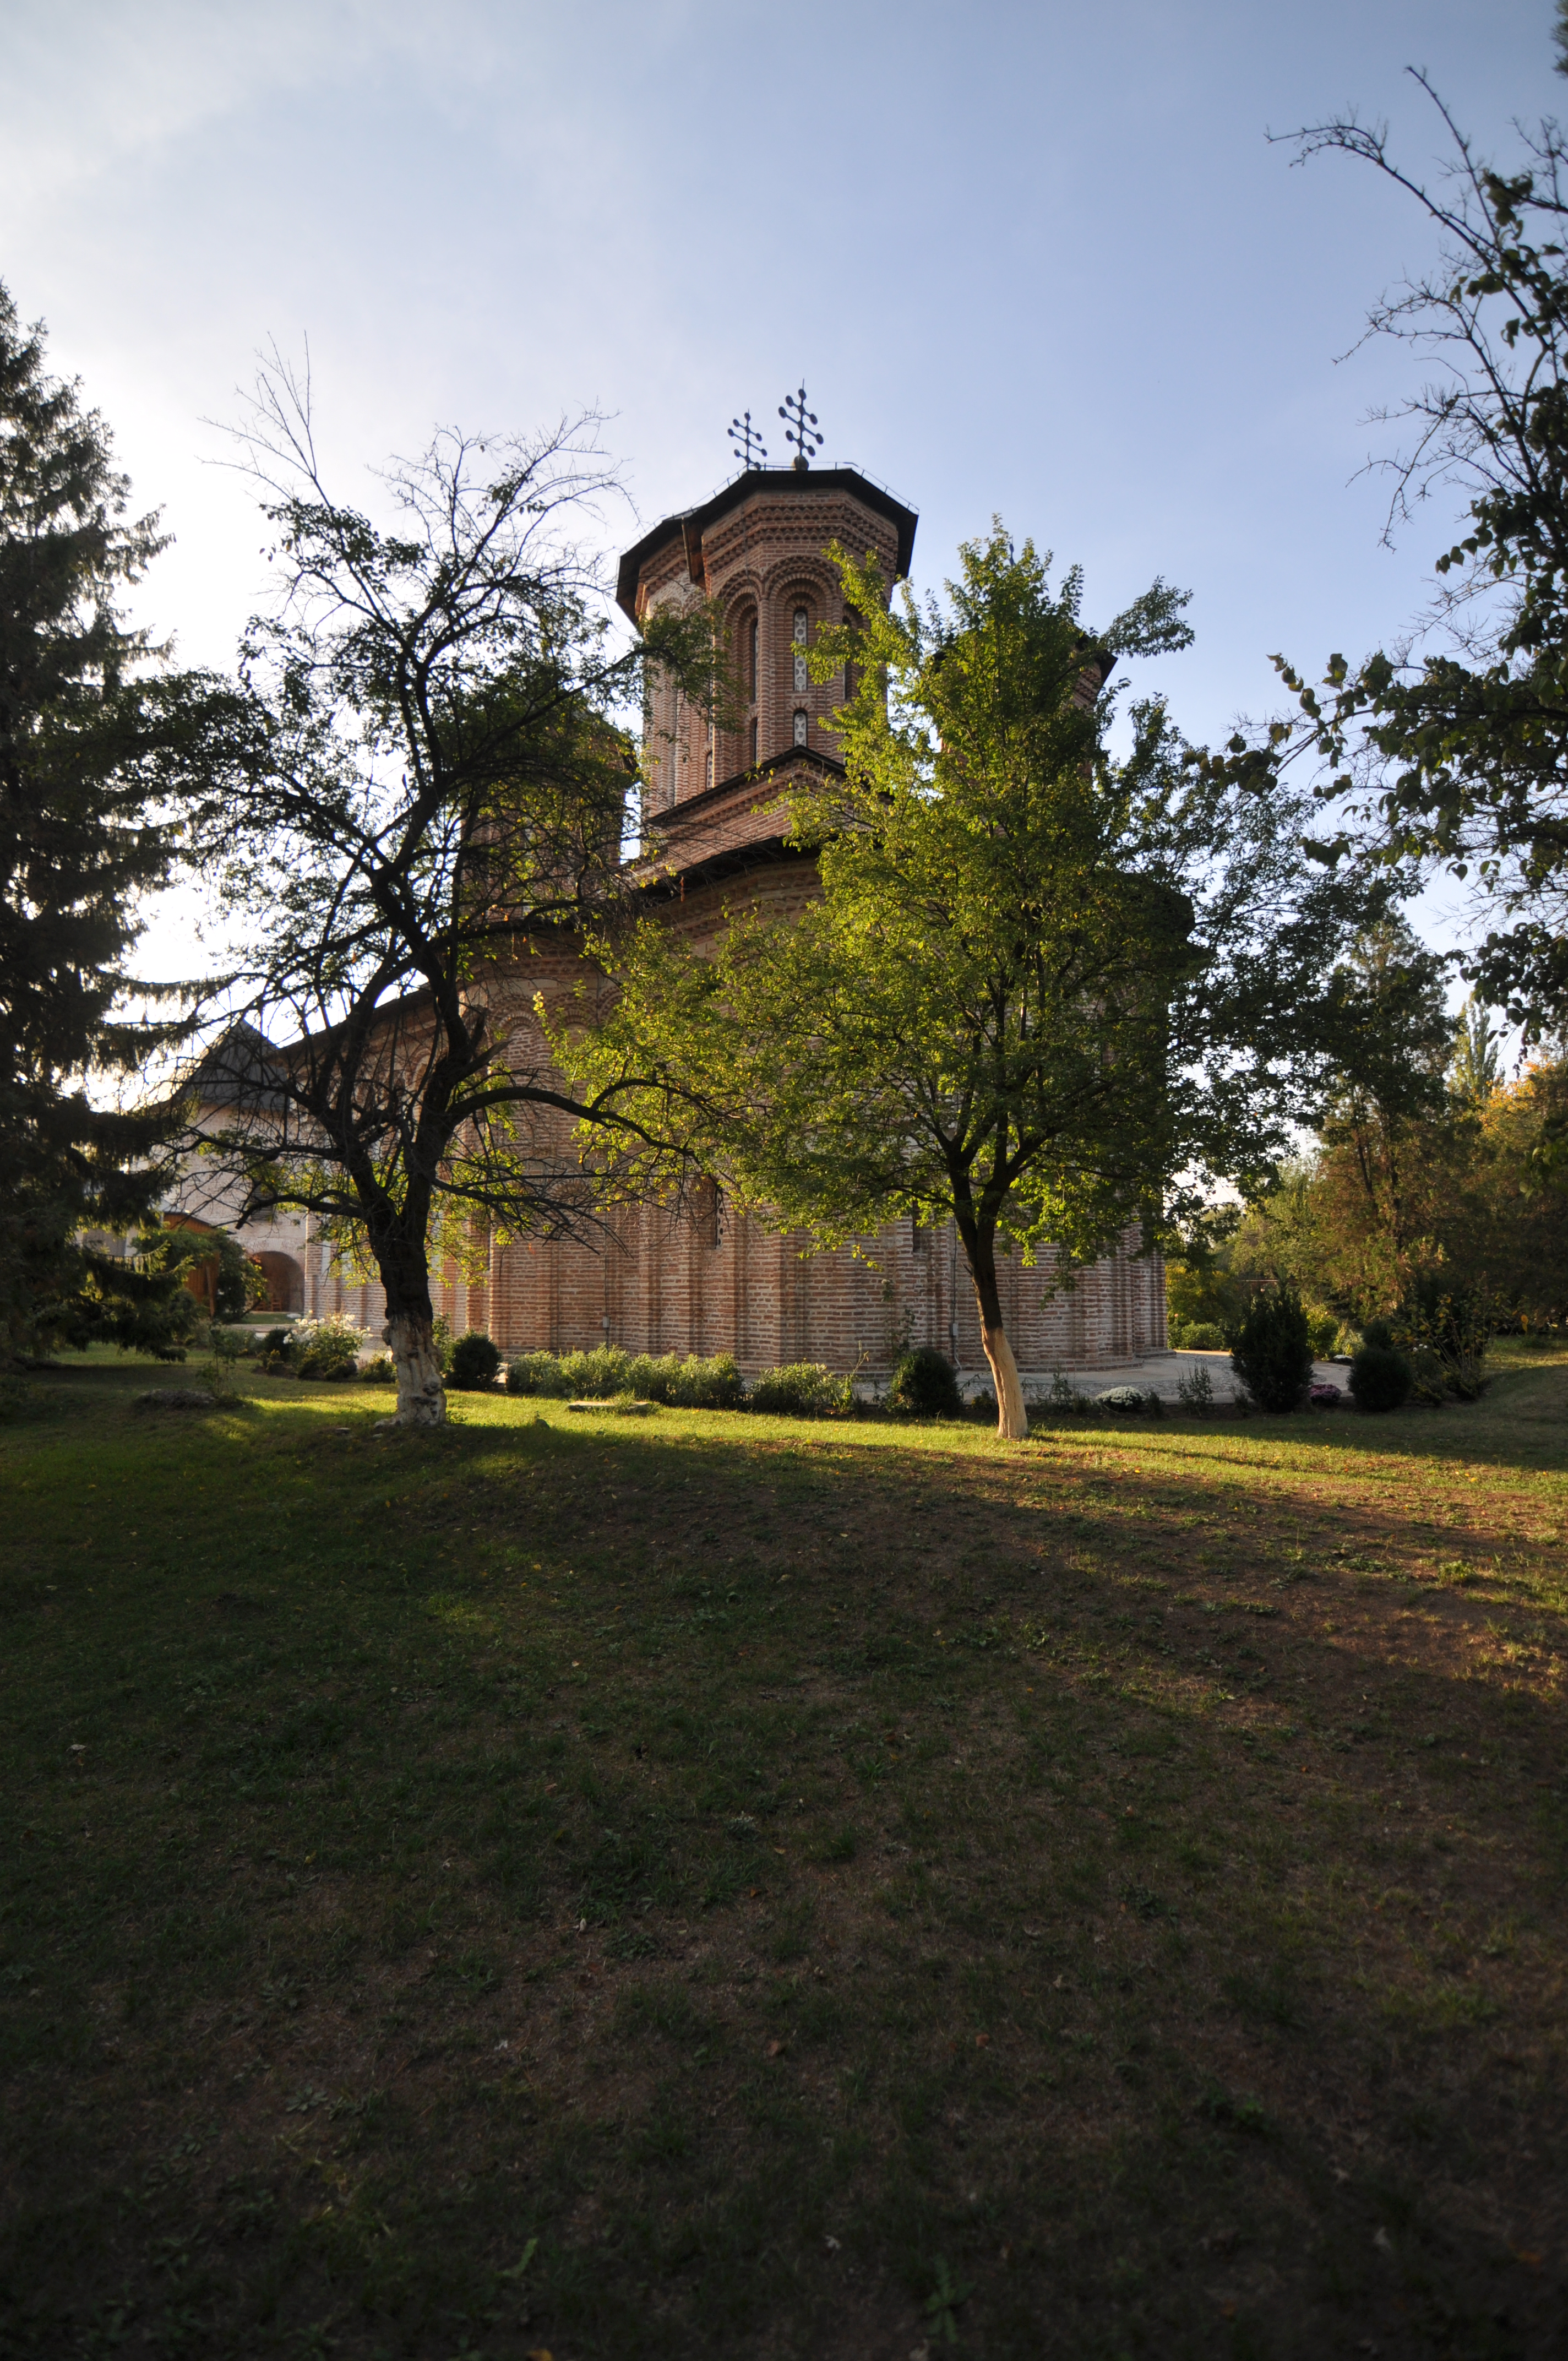
tree, architecture, photography, building, chateau, monument, photo, tower, religion, church, chapel, christian, photos, religious, art, de, monastery, churches, fotografie, history, christianity, romana, orthodox, eastern, estate, romania, bor, biserica, arhitectura, wallachia, muntenia, tara, romaneasca, orthodoxy, romanian, ortodoxa, patrimoniu, ortodox, istorie, manastirea, manastire, ortodoxia, ortodoxie, ecclesiastical, bisericeasc, cladire, edificiu, basarab, neagoe, snagov, lmiifiiaa15312, rural area, cre tinism, cre tin